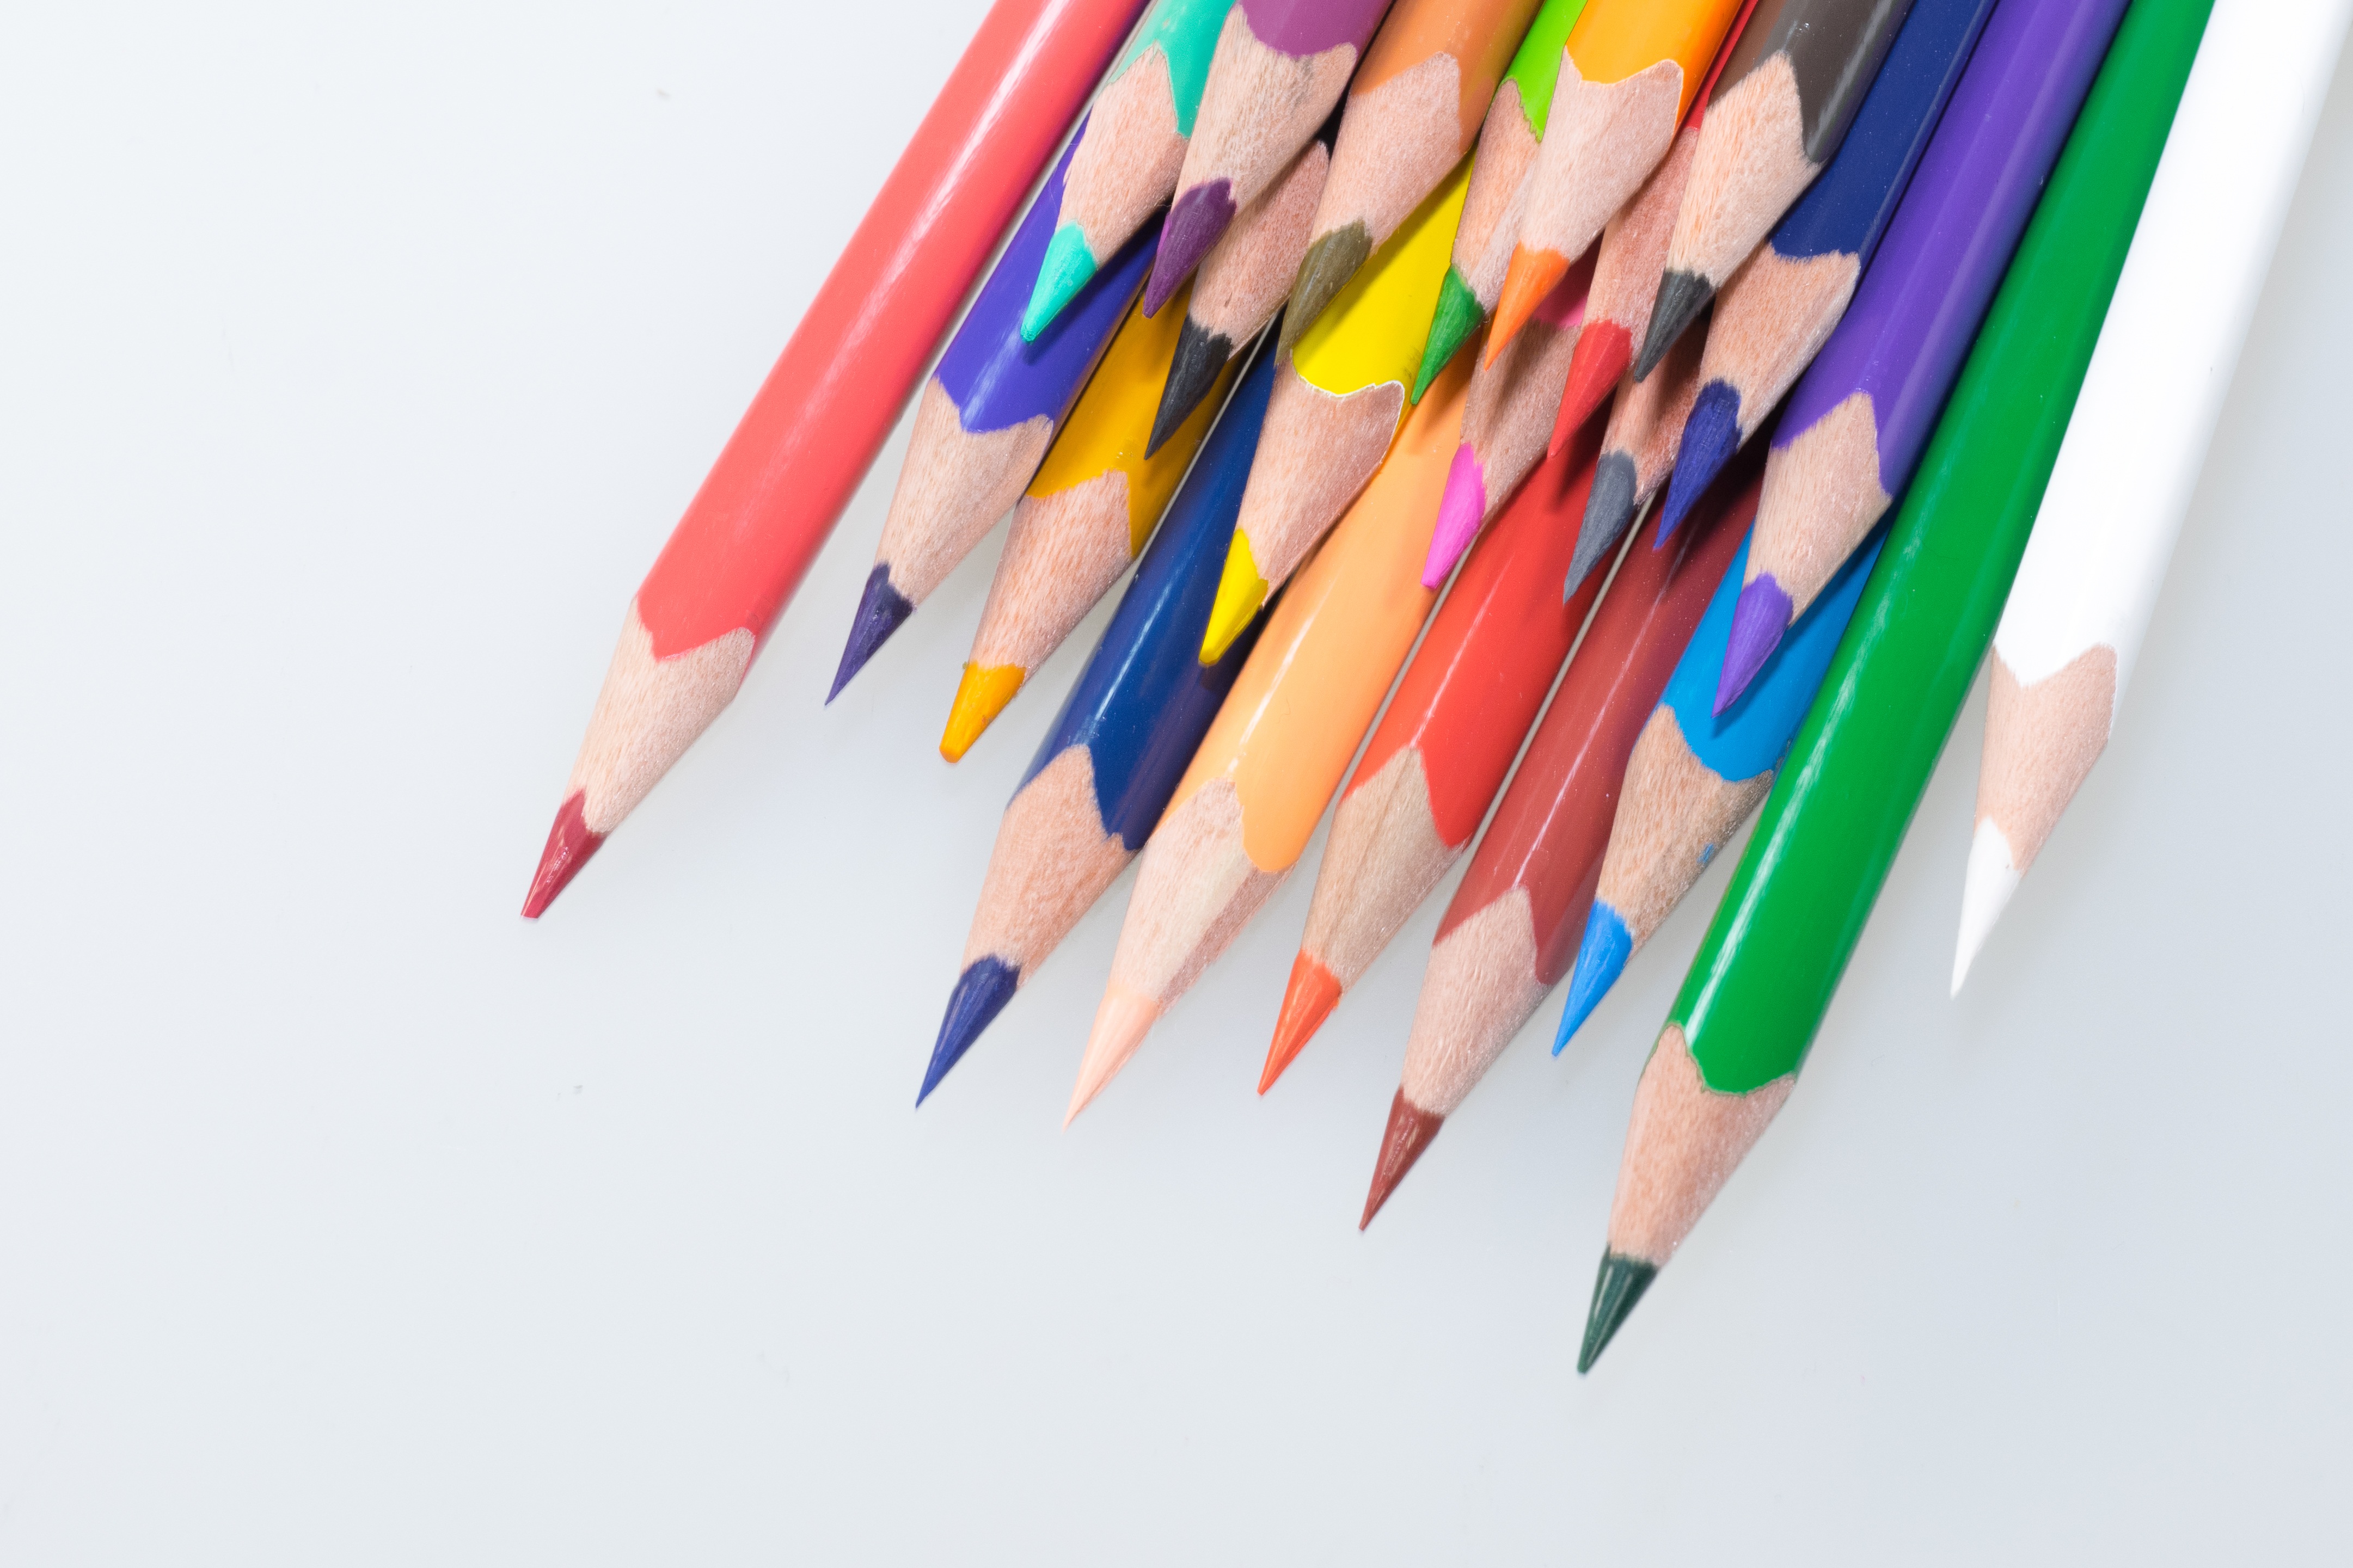
hand, pencil, finger, color, macro, office, paint, colorful, close, children, pens, kindergarten, school, crayons, draw, leave, pointed, colored pencils, office supplies, ball pen, graphic design, colour pencils, wooden pegs, writing accessories, color series